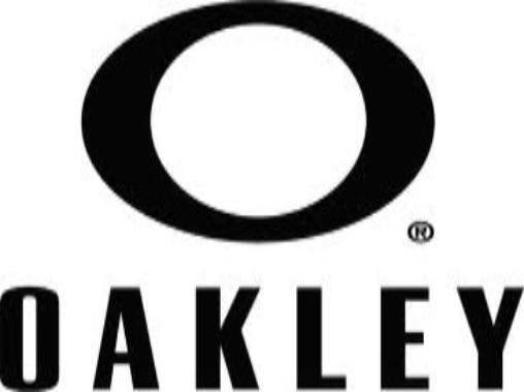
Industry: Sports